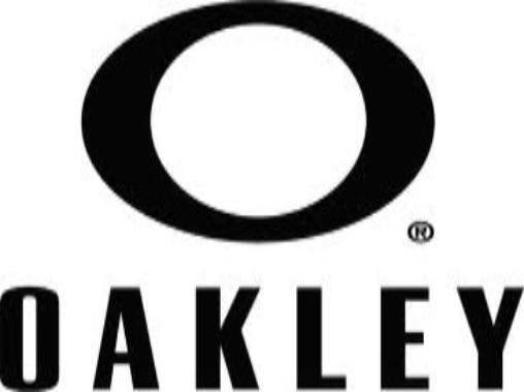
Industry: Sports